John Cecil, 6th Earl of Exeter

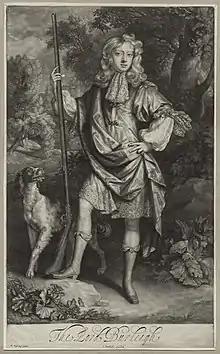
Exeter

John Cecil, 6th Earl of Exeter (15 May 1674 – 24 December 1721), known as Lord Burleigh from 1678 to 1700, was a British peer and Member of Parliament.